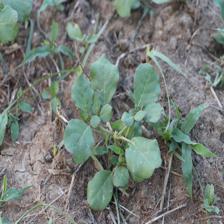
Label: BroadLeafWeed